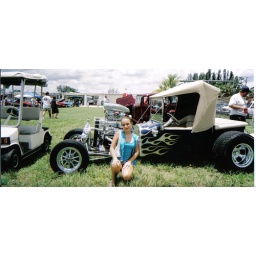
Indre by a little blue car